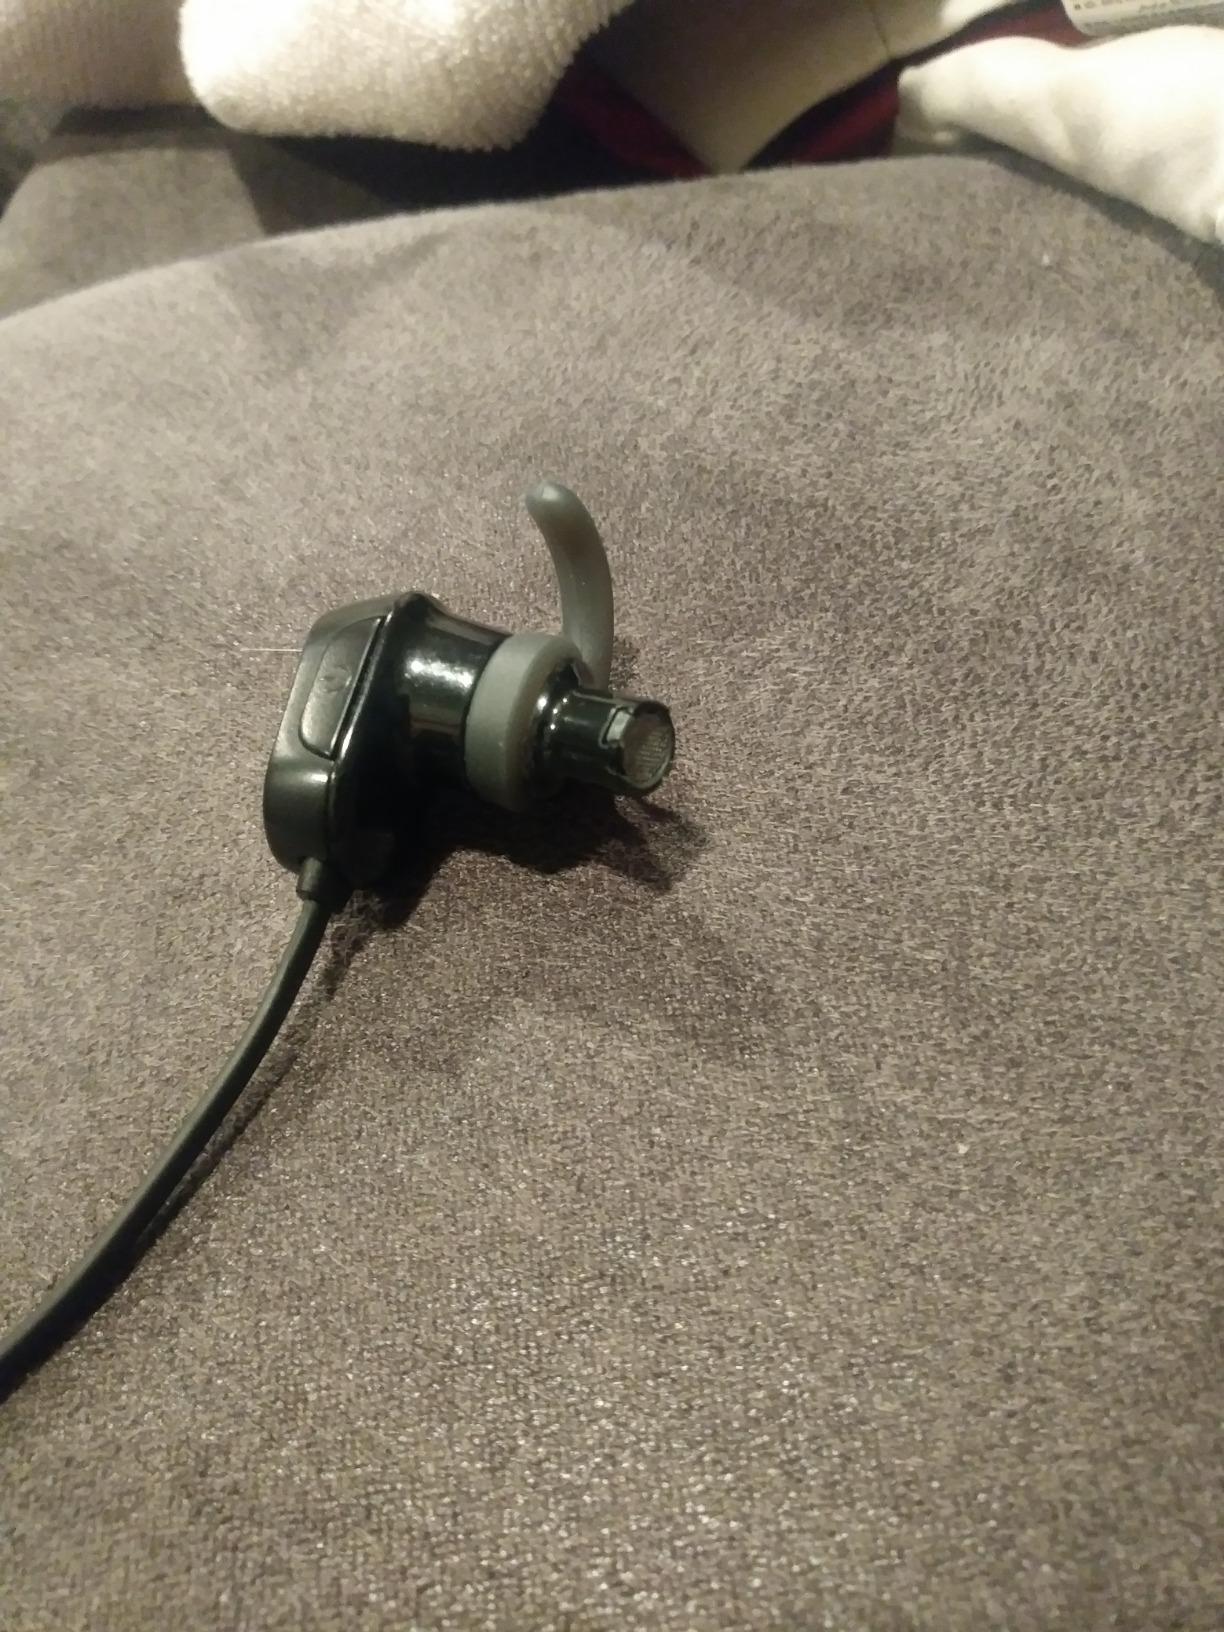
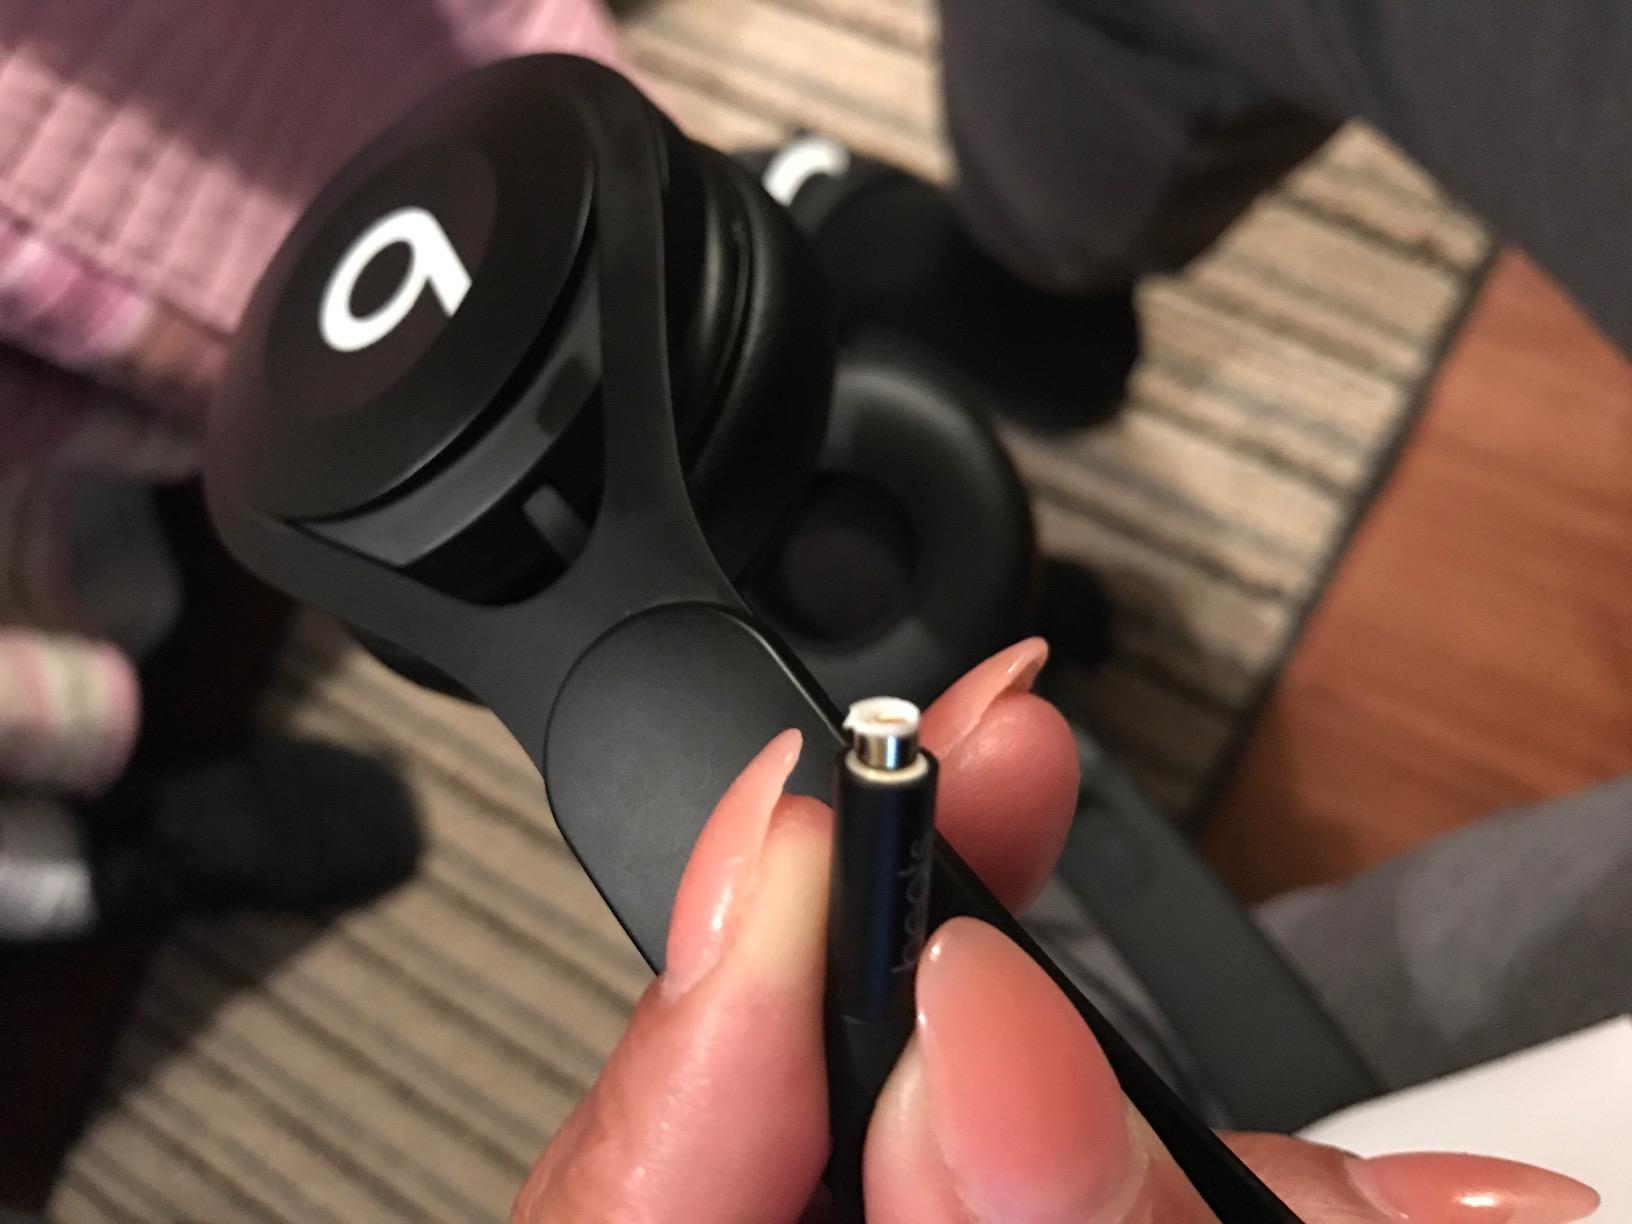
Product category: headphones
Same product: no